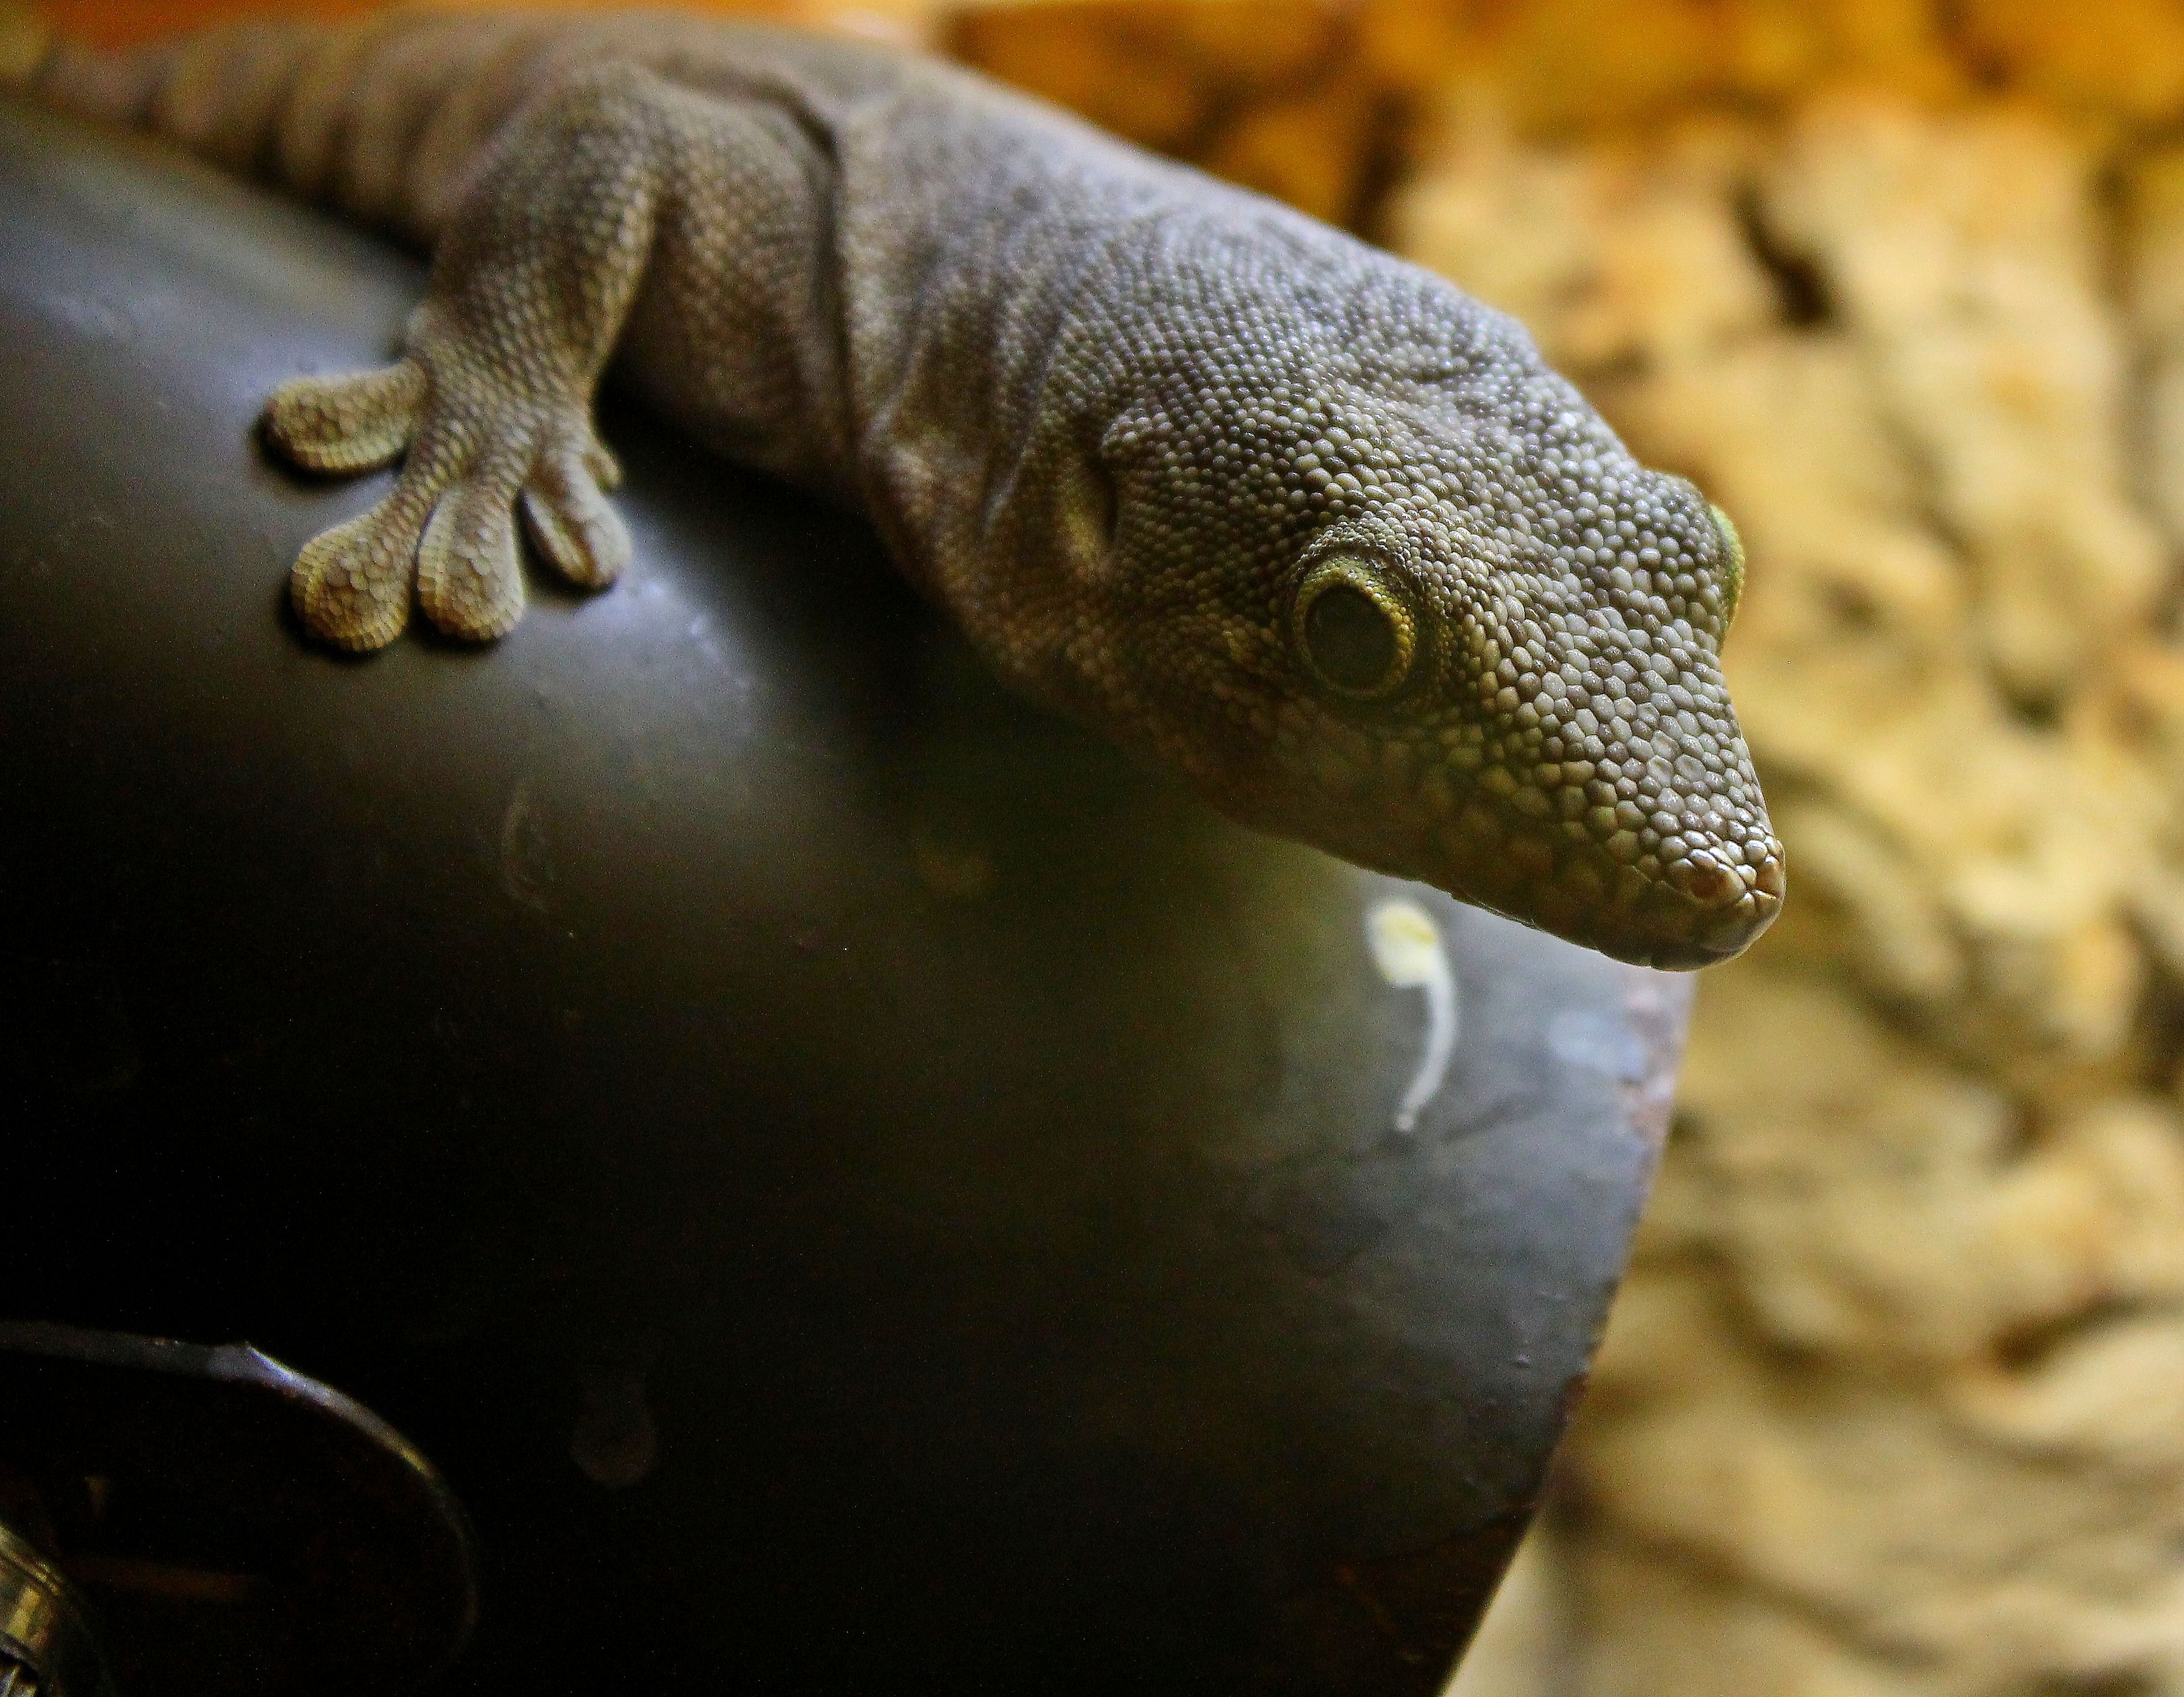
nature, wildlife, macro, reptile, fauna, lizard, gecko, close up, animals, vertebrate, naturaleza, ggl1, gaby1, animales, canon550d, macro photography, scaled reptile